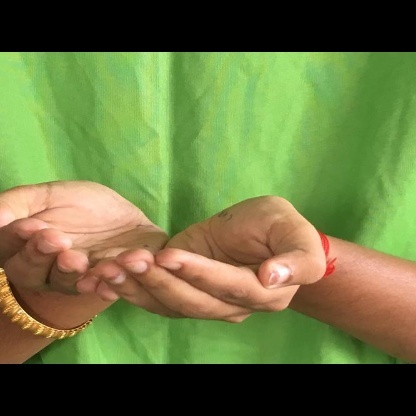
Mudra: Pushpaputa